Karl Johans Torg

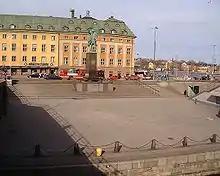
View of the square facing north

North of the square and behind the statue is the street Slussplan; the bridges and ramps of the southbound street Katarinavägen and the northbound quay Skeppsbron delimits the square to the west and to the east respectively; while the canal Karl Johanslussen forms the southern edge of the square. Under the bridge in the south-eastern corner of the square is the rock club Debaser, boasting some 1,500 artists since its opening in 2002. In summer, the lock and the occasionally dramatic passage of numerous pleasure boats and the accompanying families makes the square a popular spot to tourists and Stockholmers alike, while the club and its open-air restaurant, makes the space a natural hangout for a slightly younger audience. On the opposite side of the canal is an elevated space called Slussterrasen.